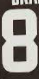
Number: 8